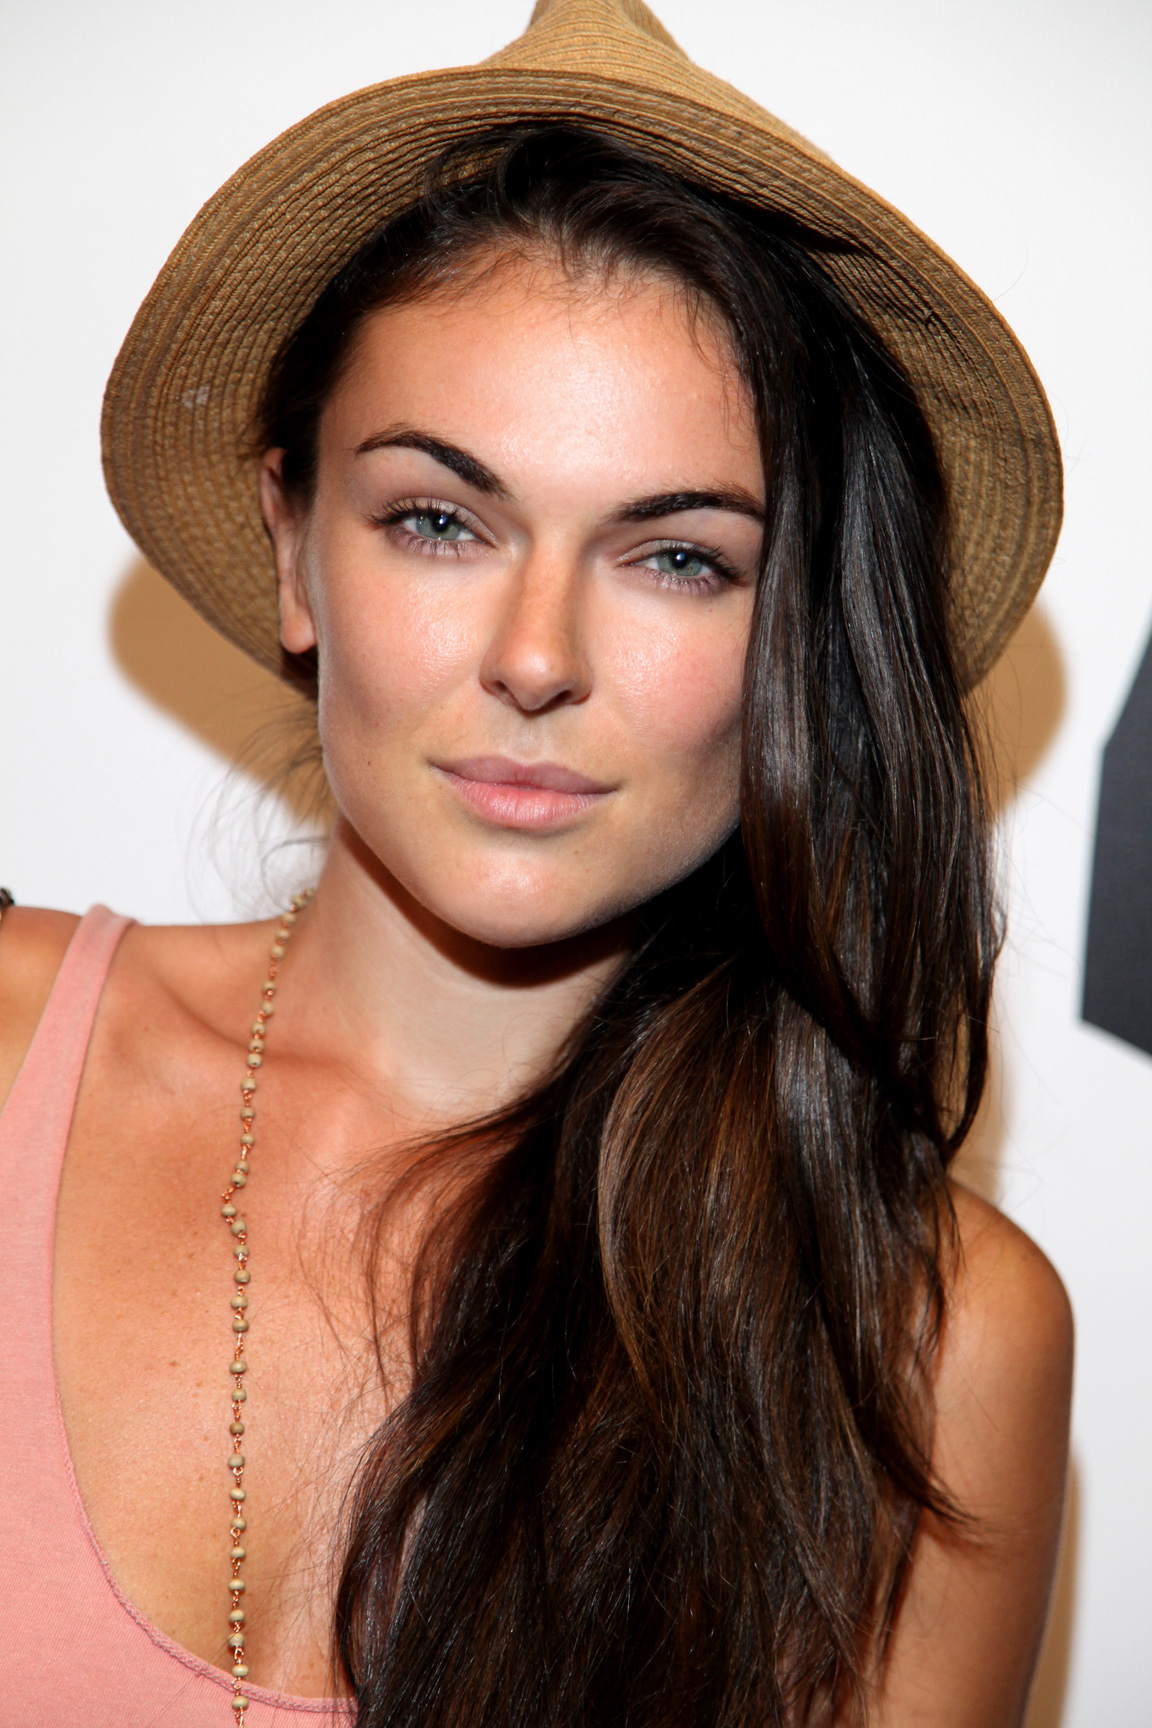
เซรินดา สวอน

| name = เซรินดา สวอน
| image = Serinda Swan 2012.jpg
| caption = สวอนในปี ค.ศ. 2012
| birth_place = แวนคูเวอร์ตะวันตก, บริติชโคลอมเบีย, แคนาดา
| occupation = นักแสดง
| years_active = 2005–ปัจจุบัน
เซรินดา สวอน (; เกิด 11 กรกฎาคม พ.ศ. 2527) เป็นนักแสดงหญิงชาวแคนาดา เธอเป็นที่รู้จักจากผลงานทางโทรทัศน์ ในปี พ.ศ. 2560 เธอได้แสดงในภาพยนตร์เรื่อง อินฮิวแมนส์ ของจักรวาลภาพยนตร์มาร์เวลและเรื่อง "Ballers" ของช่องเอชบีโอ และยังแสดงเป็น แอนน์ แบนครอฟท์ ในFeud (TV series)#Season 1: Bette and Joan (2017)|ฤดูกาลแรกของ "Feud (TV series)|Feud" (2017) ก่อนหน้านี้เธอเป็นแขกรับเชิญในซีรีส์โทรทัศน์ของวอร์เนอร์บราเธอร์สเรื่อง "Smallville" ในบท ซาทานนา ซาทารา เธอยังเคยแสดงเป็น เพจ อาร์กิน ในซีรีส์เรื่อง "Graceland (TV series)|Graceland" (2013–2015) ของยูเอสเอ เน็ตเวิร์ก และรับบท List of Breakout Kings characters#Erica Reed|Erica Reed ในซีรีส์ "Breakout Kings" ของ A&E (TV channel)|เอแอนด์อี (2554–2555) ปัจจุบันเธอแสดงเป็น เจนนี คูเปอร์ในซีรีส์ "Coroner (TV series)|โคโรเนอร์" ของ CBC Television|ซีบีซี
== อ้างอิง ==
หมวดหมู่:นักแสดงแคนาดา
หมวดหมู่:บุคคลที่เกิดในปี พ.ศ. 2527
หมวดหมู่:จักรวาลภาพยนตร์มาร์เวล